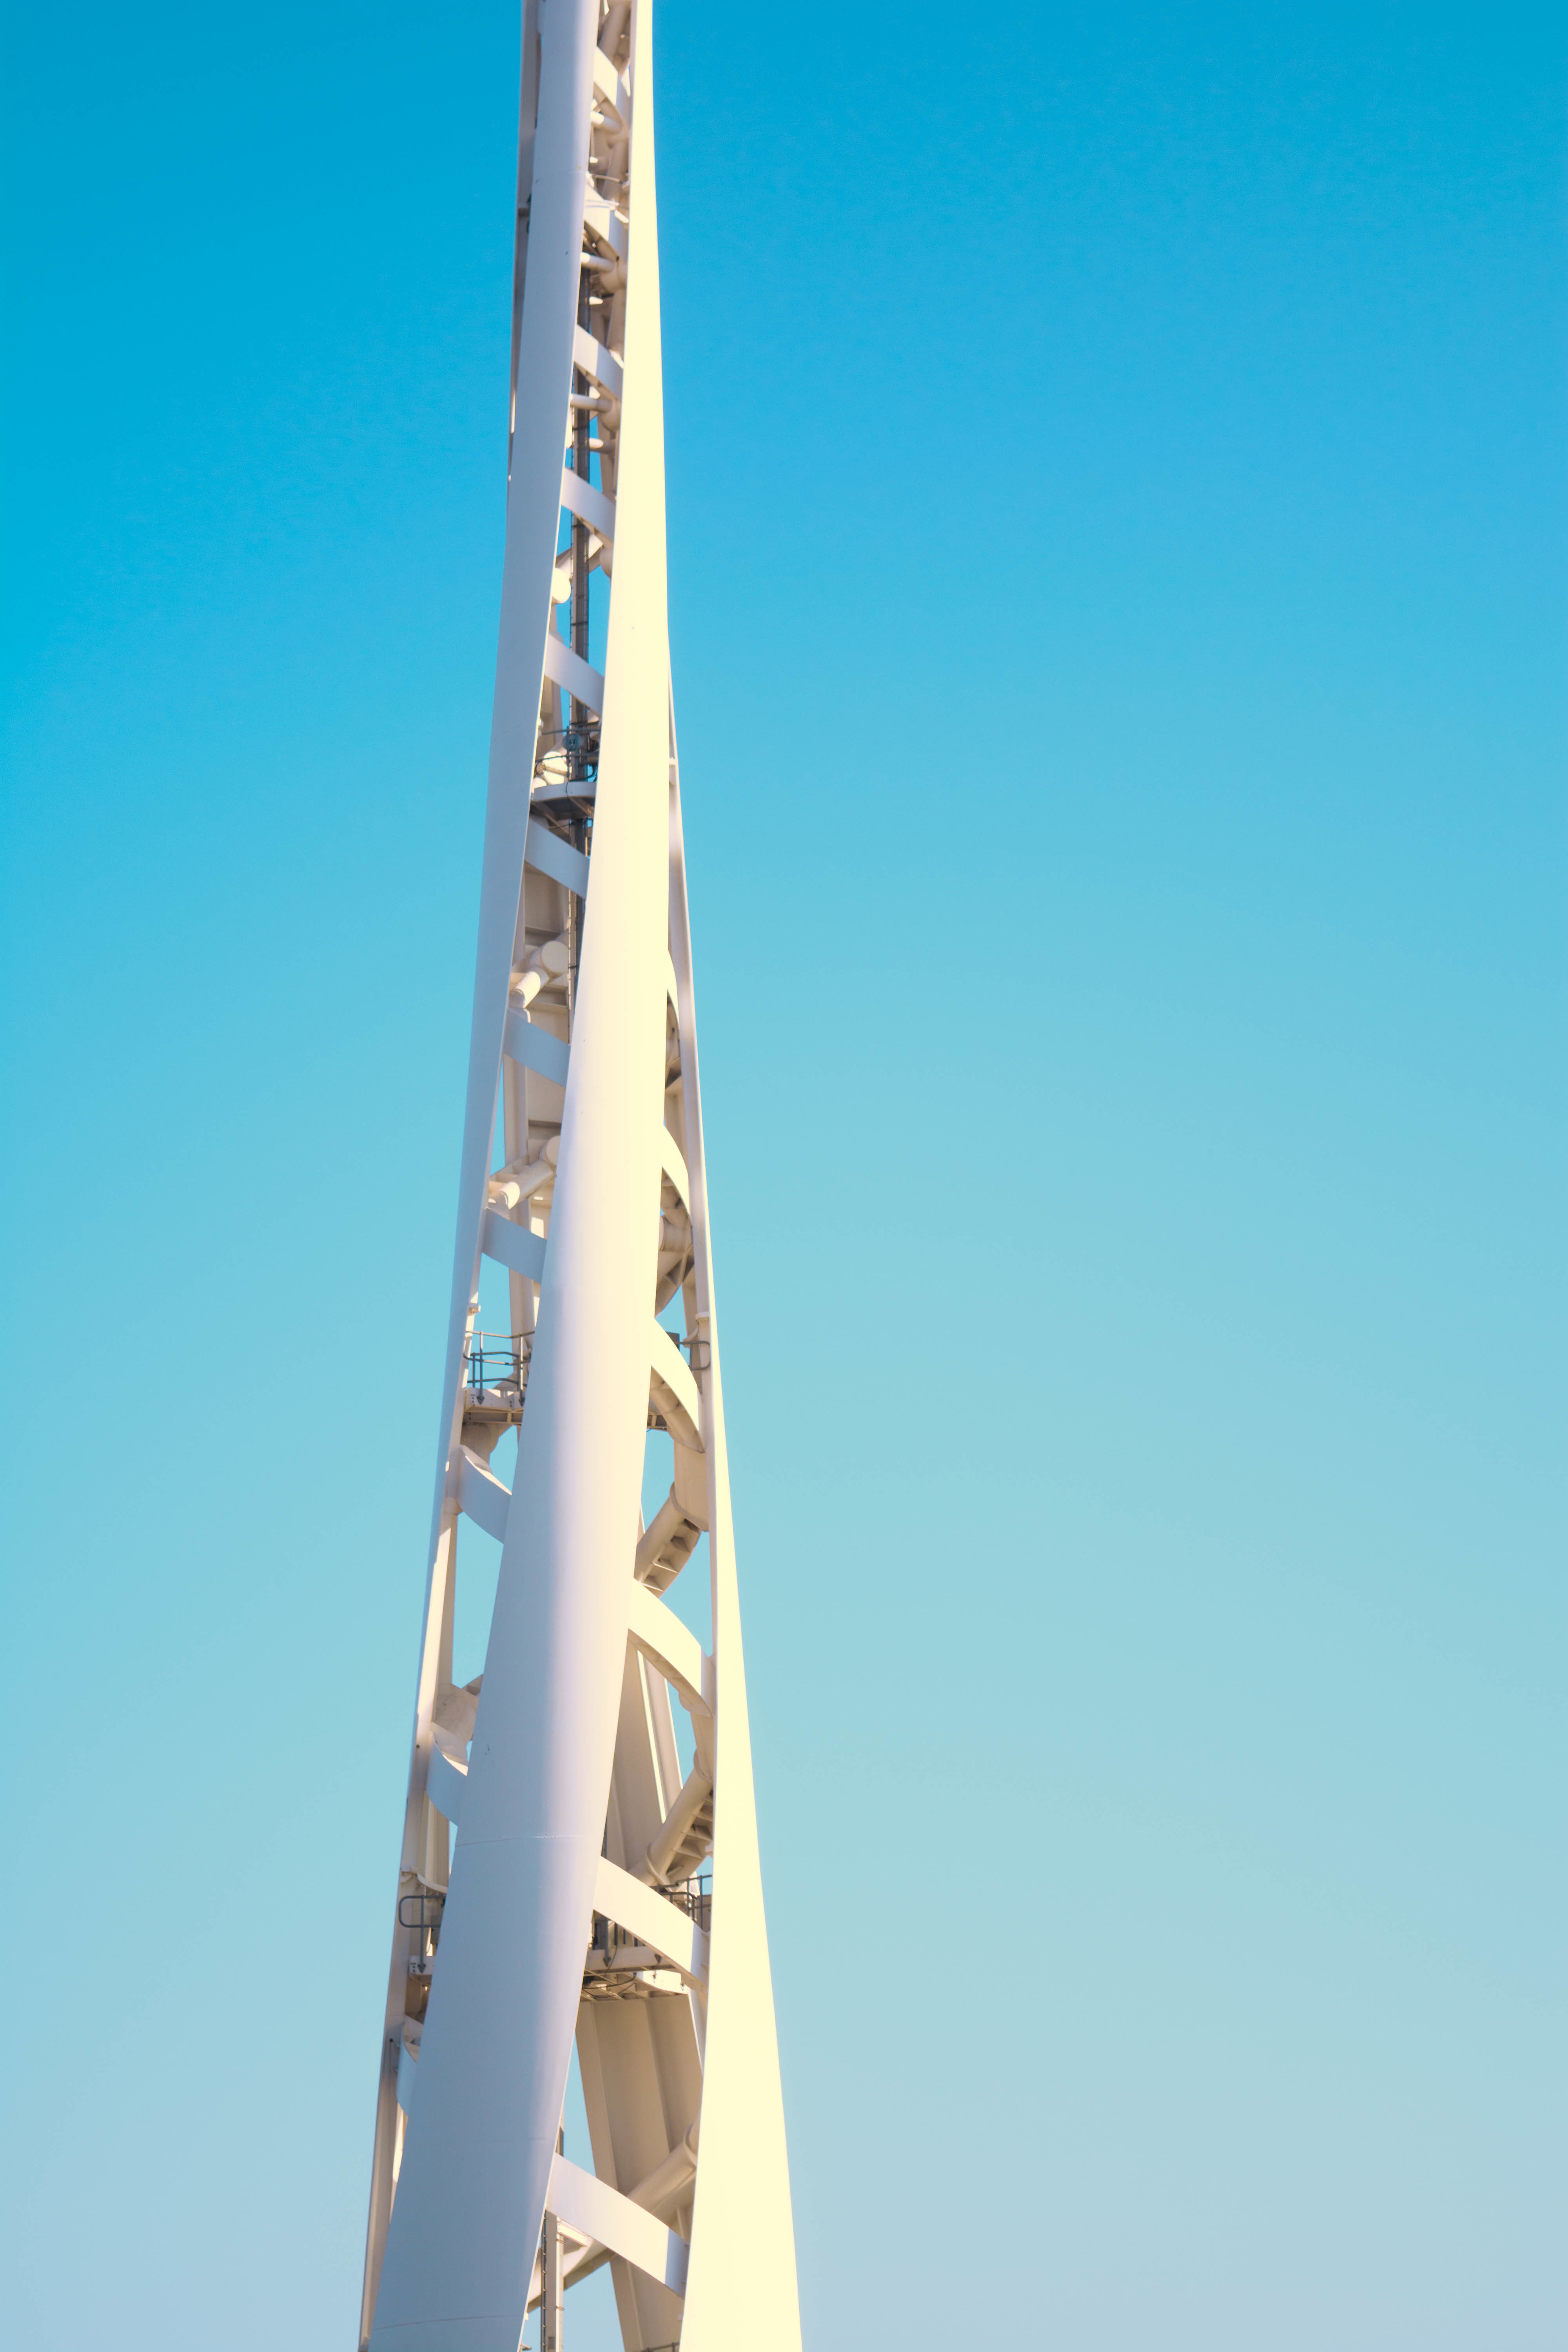
architecture, sky, building, skyscraper, amusement park, tower, mast, park, blue, roller coaster, minimal, amusement ride, outdoor recreation, nonbuilding structure